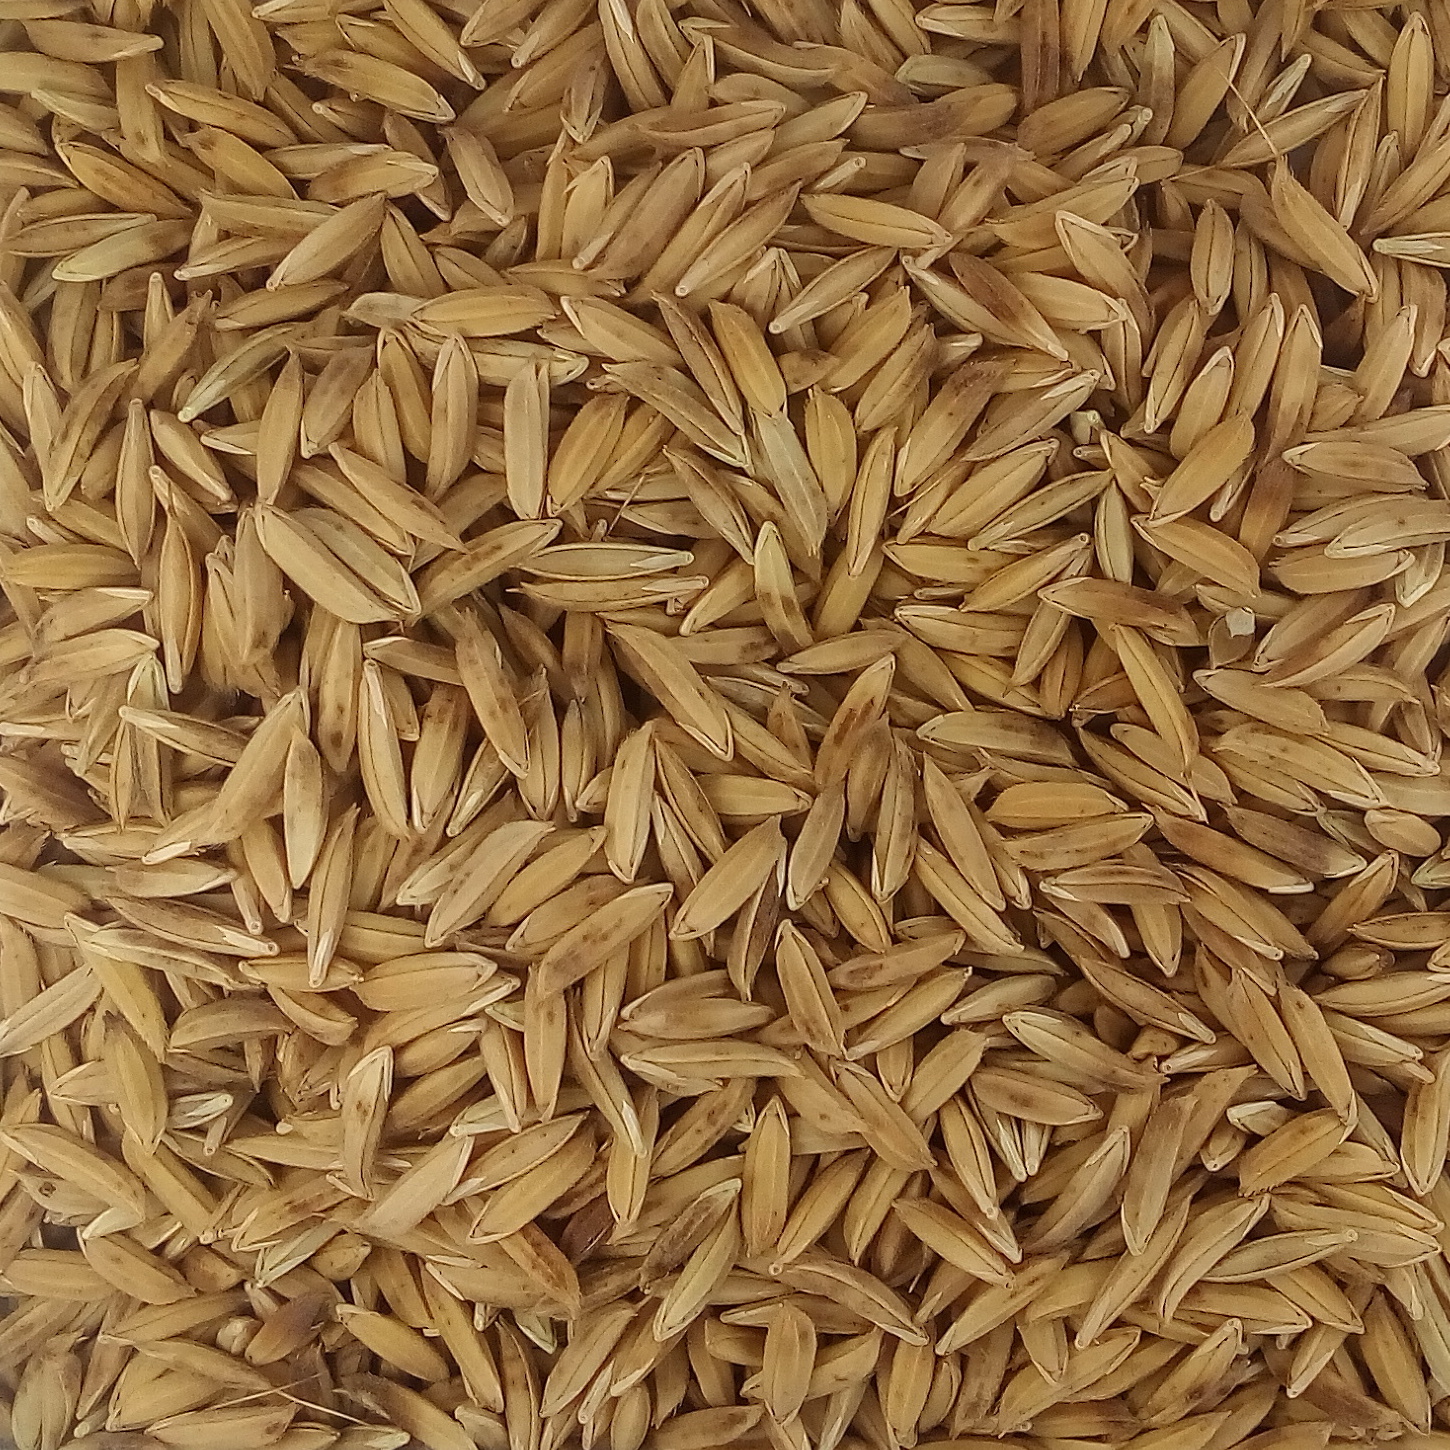
Rice seed variety: BAS_370